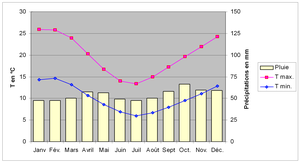
Diagramme climatique de la ville de Melbourne (Australie), comprenant deux courbes, représentant les températures maximales et minimales, et un histogramme, représentant la pluviométrie, pour les douze mois de l'année.
Melbourne est la capitale de l'État du Victoria, en Australie. Deuxième agglomération urbaine du pays après Sydney, le « Grand Melbourne » compte 4 440 300 habitants au recensement officiel de 2014. La ville est située sur la baie de Port Phillip, laquelle ouvre sur le détroit de Bass. Ses habitants sont les Melbourniens. Melbourne est un important centre commercial, industriel et culturel. La ville est souvent qualifiée de capitale « sportive et culturelle » de l'Australie, car elle abrite de nombreuses manifestations et institutions culturelles et sportives parmi les plus importantes du pays.